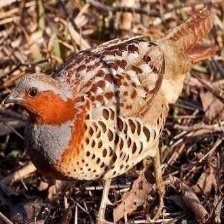
Species: CHINESE BAMBOO PARTRIDGE
Scientific name: BAMBUSICOLA THORACICUS
ImageNet parent category: partridge